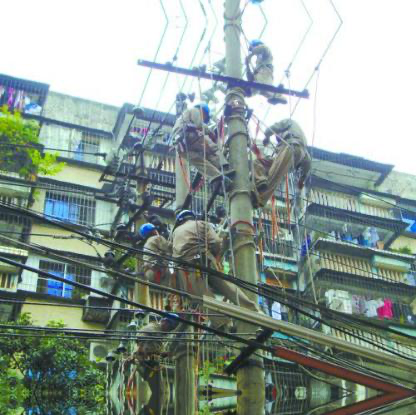
Objects in the image:
label: helmet
label: helmet
label: helmet
label: helmet
label: helmet
label: helmet